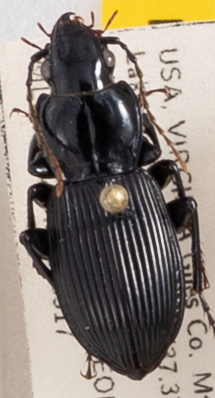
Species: Pterostichus coracinus
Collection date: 2022-05-17 04:00:00
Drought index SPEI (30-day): -1.316
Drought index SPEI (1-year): -1.348
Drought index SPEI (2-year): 0.184